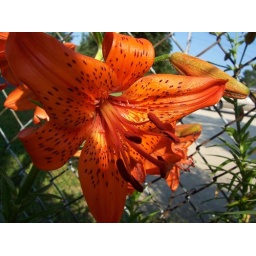
orange beauty by the fence